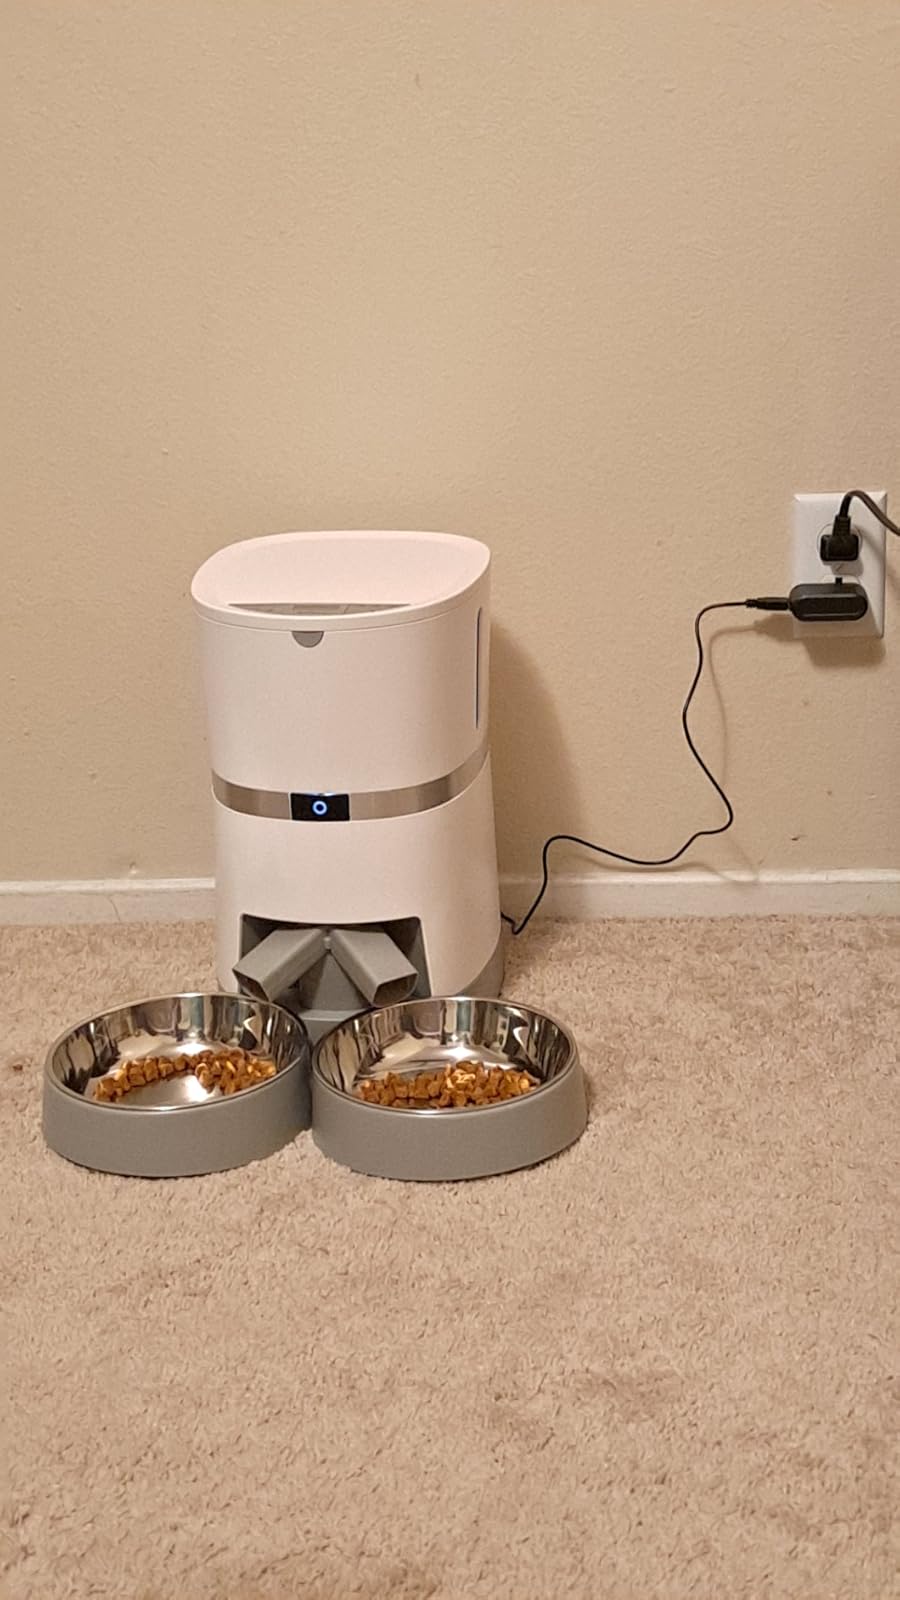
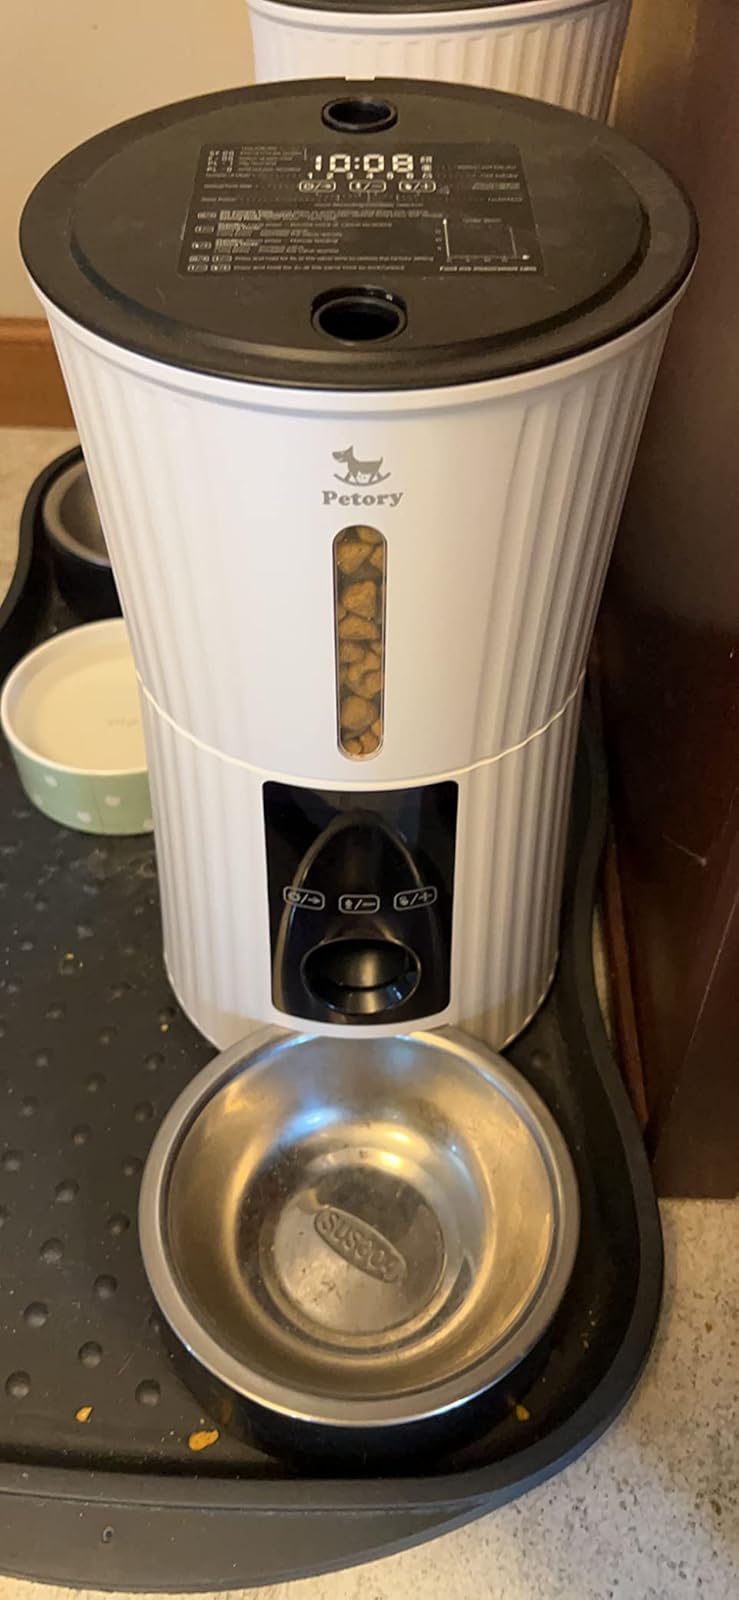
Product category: items_feeder
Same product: no